John W. Mitchell (United States Air Force)

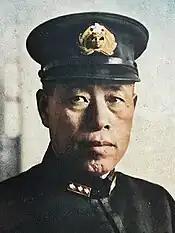
Admiral Isoroku Yamamoto

Back in Hawaii, on April 14, the American code-breakers intercepted the message detailing Japanese Admiral Isoroku Yamamoto's itinerary. The decoded and translated message made its way to Washington DC, back to Admiral Nimitz in Hawaii, then to Admiral Halsey on New Caledonia, and to Admiral Mitscher on Guadalcanal. All levels approved the shoot-down mission, and Mitscher assigned it to Mitchell, who plotted a roundabout approach, far from other islands, to minimize the chance that observers would warn the enemy of the attack.